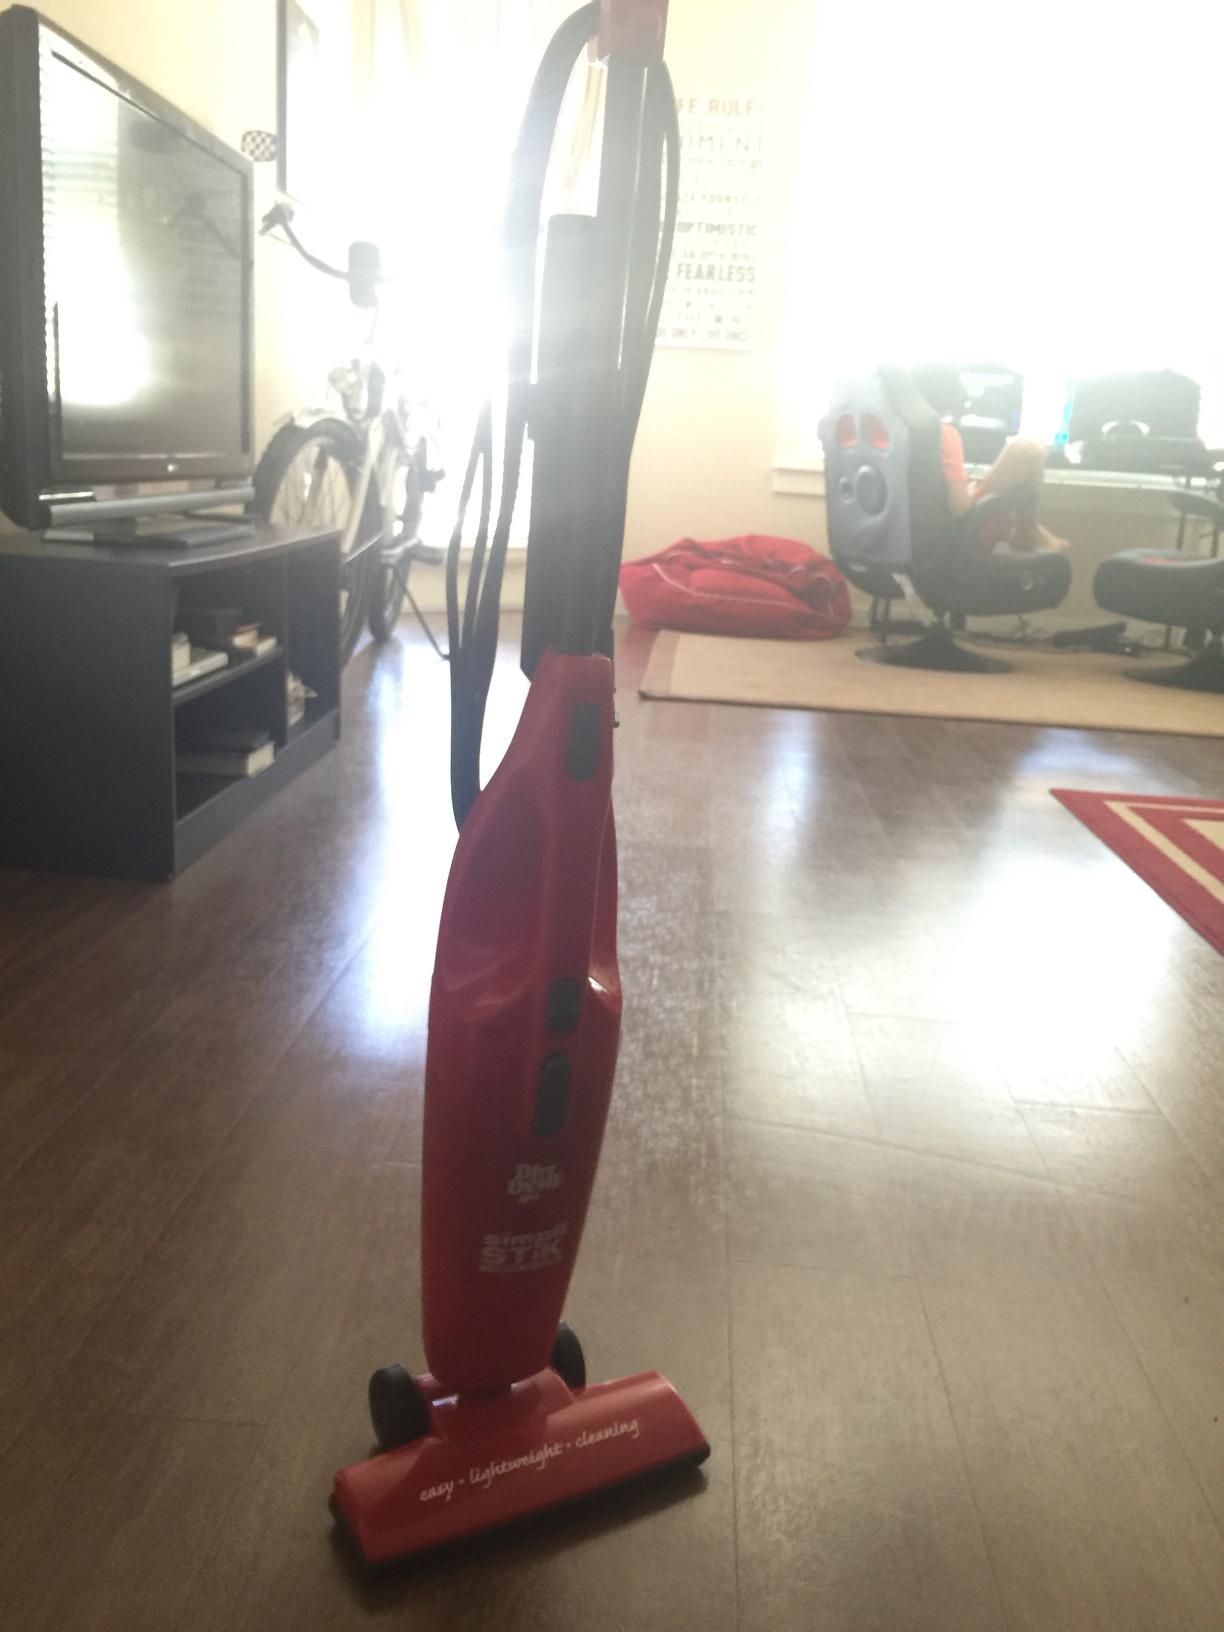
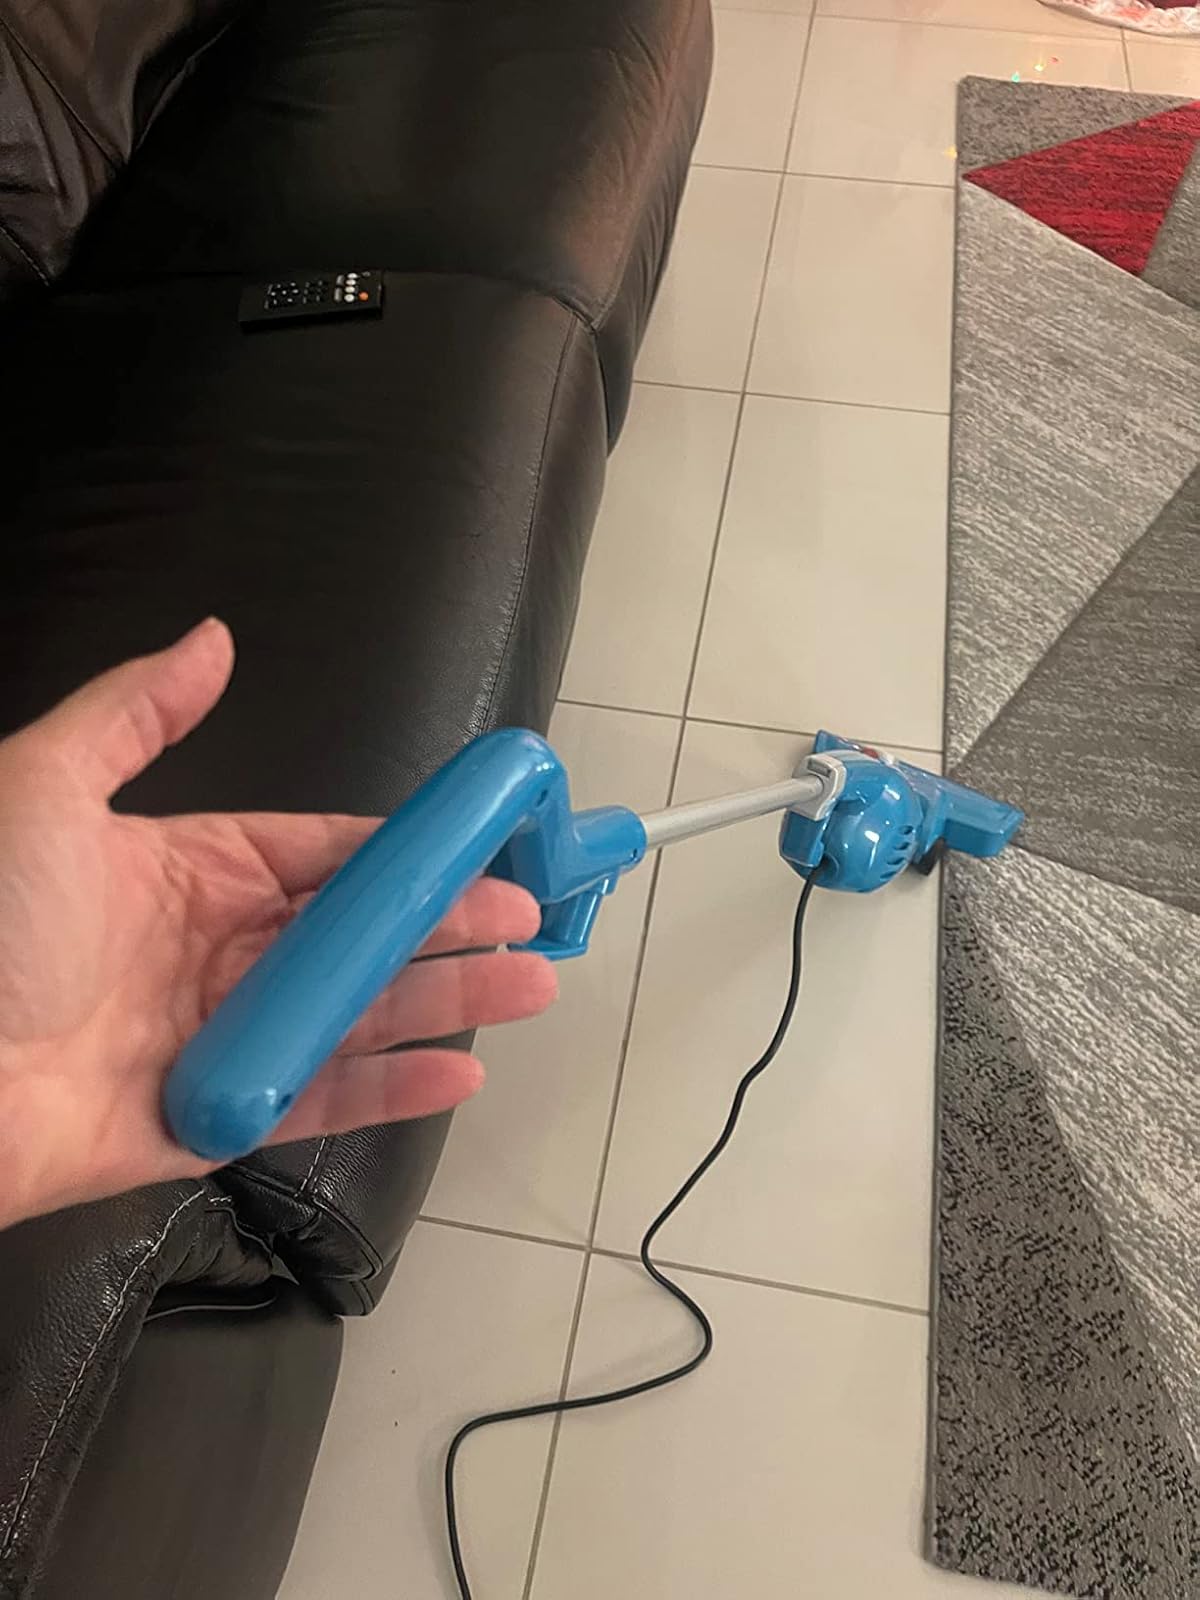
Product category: items_vacuum
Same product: no